Johann Rode von Wale

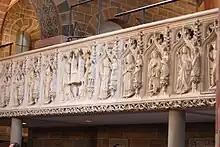
Bremen Cathedral: Parapet of the rood screen towards the western quire, commissioned by Rode

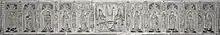
Bremen Cathedral: The sculptures on the parapet of the rood screen towards the western quire by Evert van Roden.

Rode's attempt failed to reclaim alienated Bremian territory in Alt- and Neubruchhausen, in the course of the succession squarrels on the extinct comital line of Hoya Lower County. In 1503, Rode and Edzard I, Count of East Frisia concluded a 5-year non-aggression treaty on the thing site in Lehe, near today's Geeste ferry. So Rode assured, that neither the East Frisians, aiming at subjecting Butjadingen, nor himself, having failed so far to do so, would take that area.